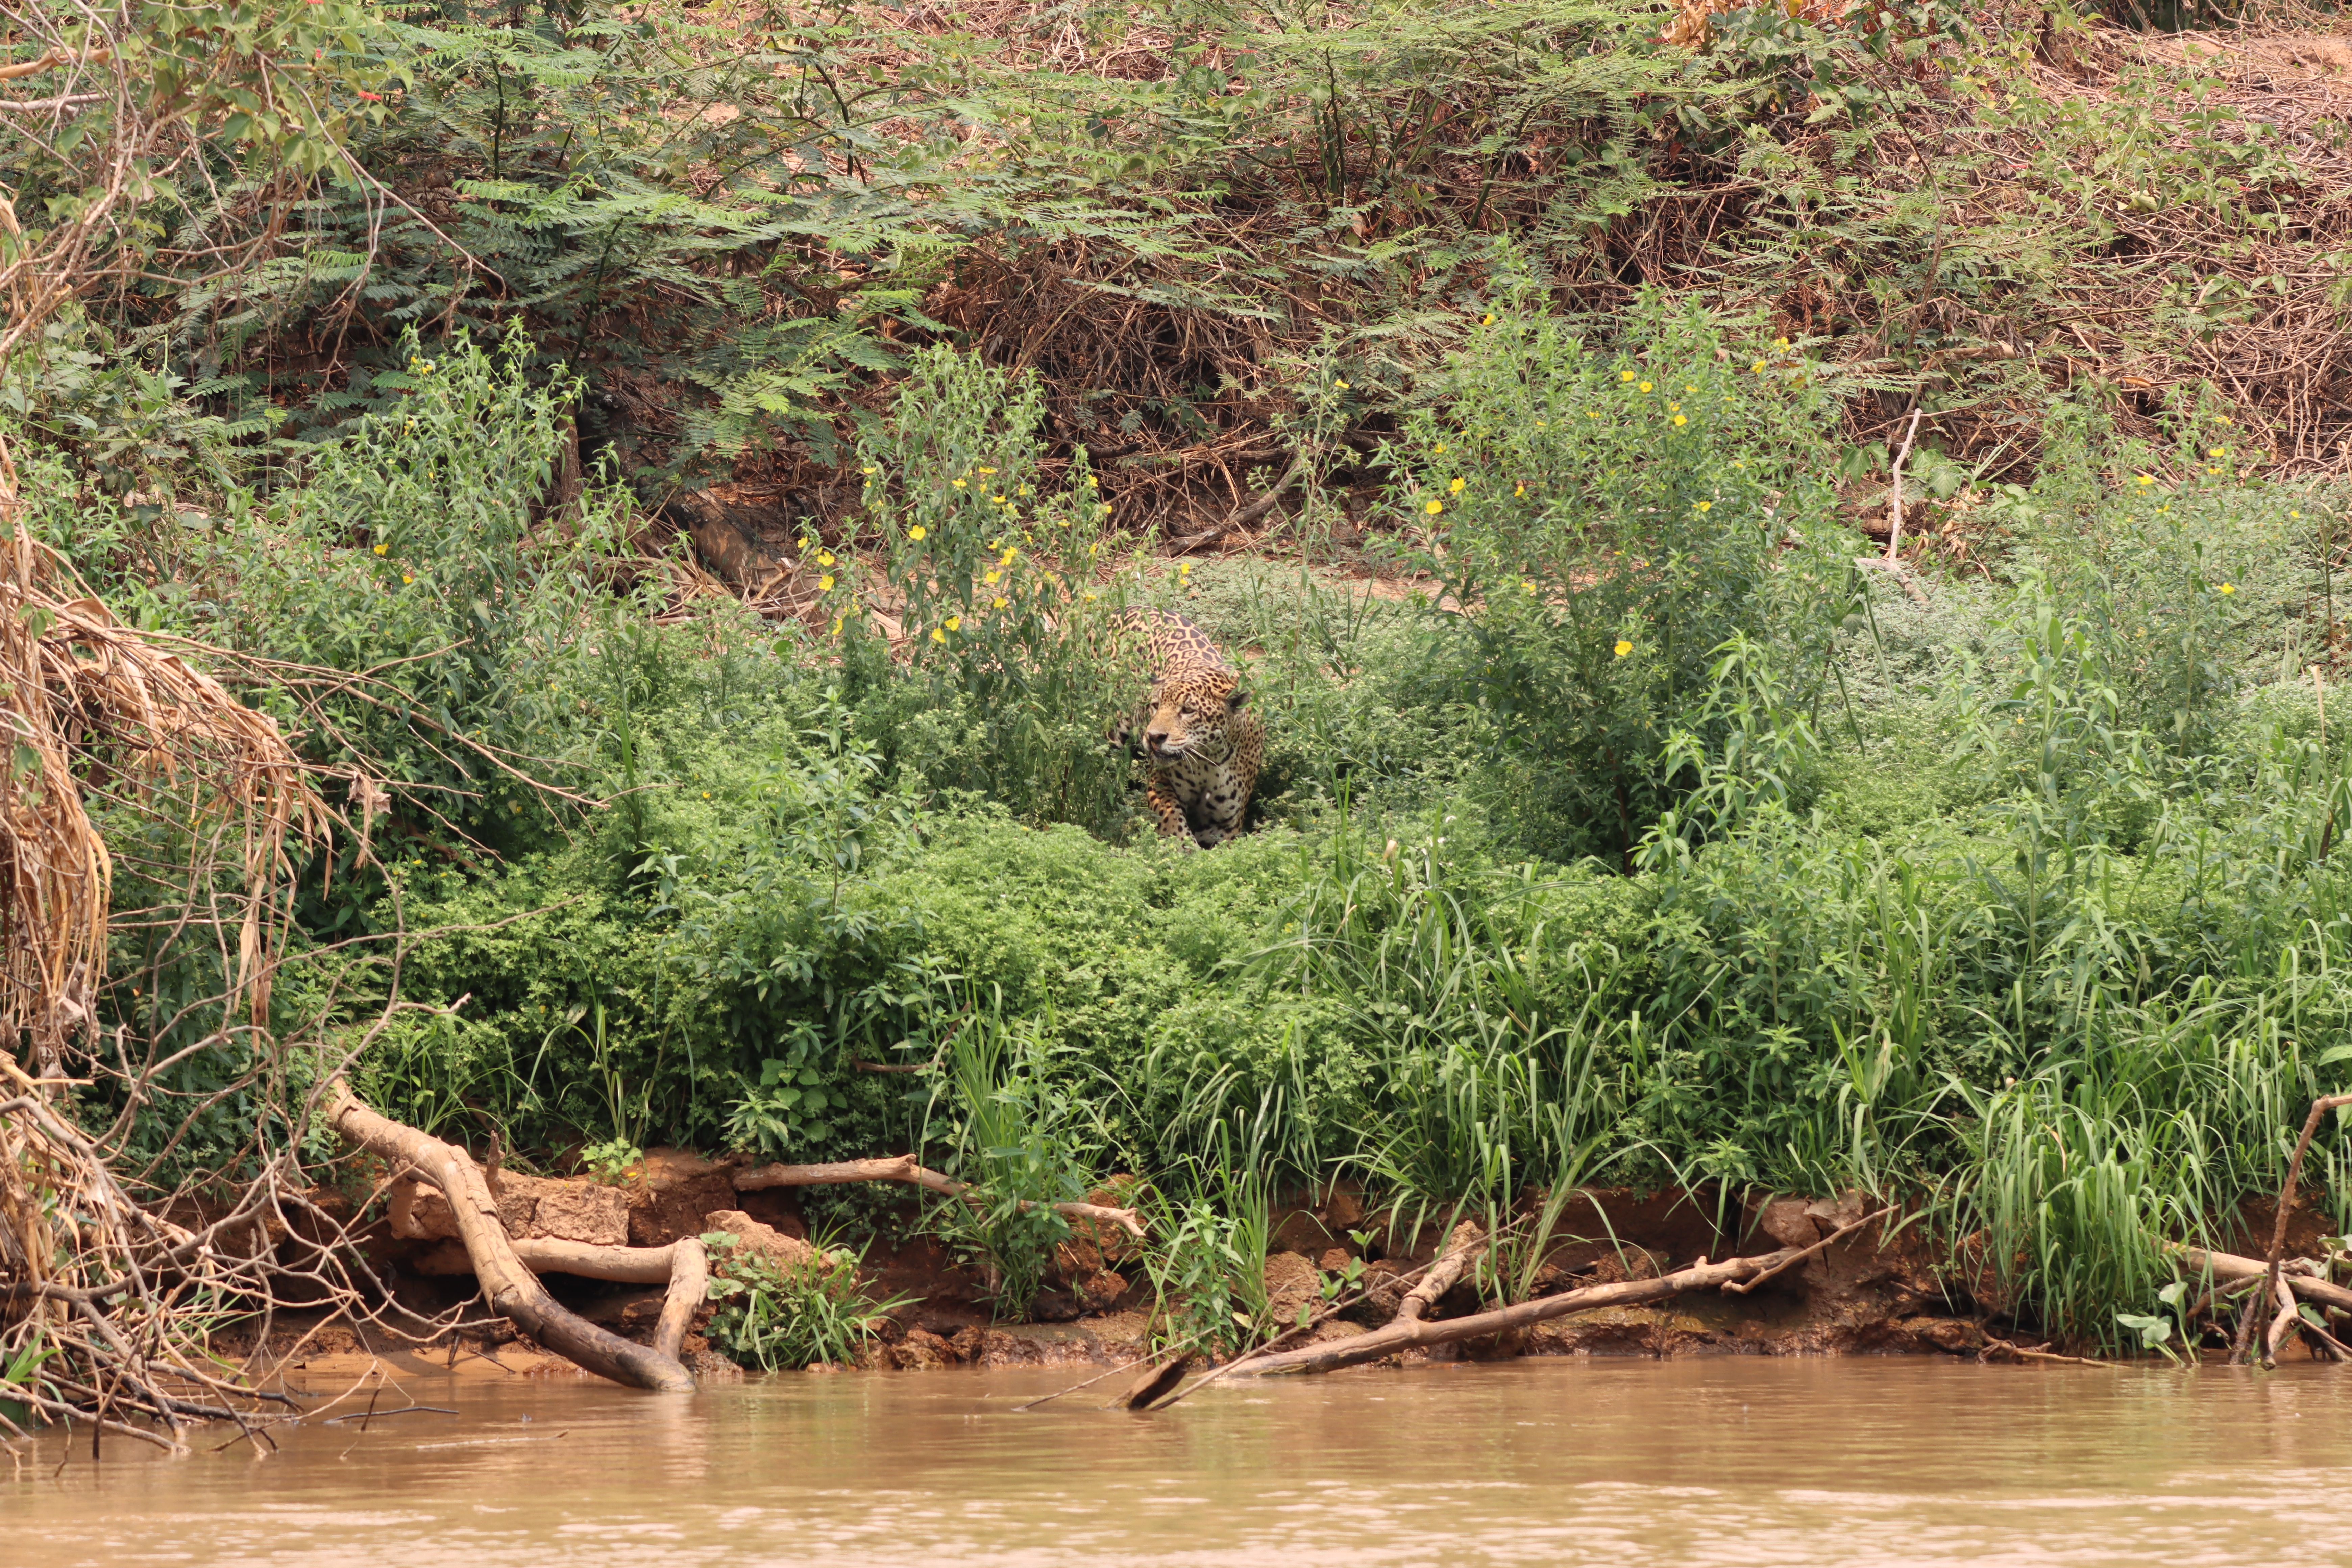
Jaguar: Overa